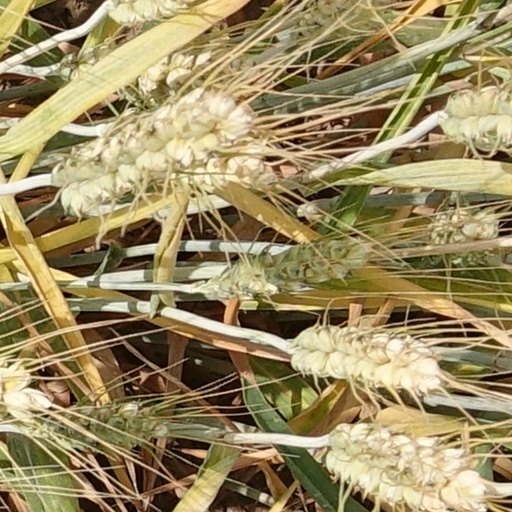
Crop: wheat